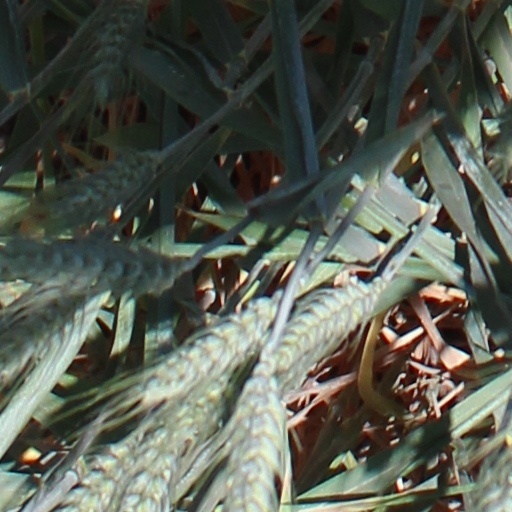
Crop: wheat